Coronation cloak

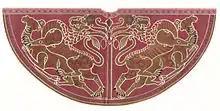
Detailed description of the coronation mantle in Meyers Konversations-Lexikon from 1893

The outer shape of the coronation mantle reflects the various cultural influences that shaped 12th century Sicily: those of Latin and Greek-Byzantine Christianity and Islam. The pleasure of stylizing ornamentation played an important role in the sense of style of both the Arab-Muslim population group and the Norman conquerors.